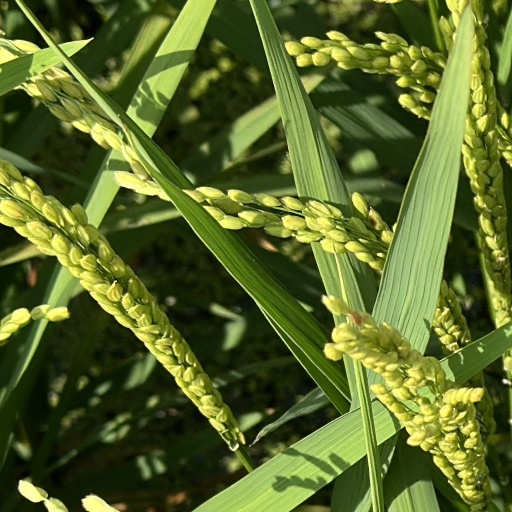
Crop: rice